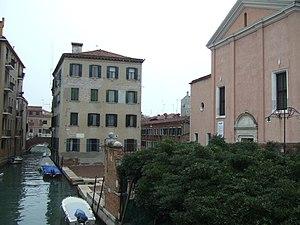
Le rio di San Giobbe, rio de San Giobbe en vénitien, est un canal de Venise dans le sestiere de Cannaregio.